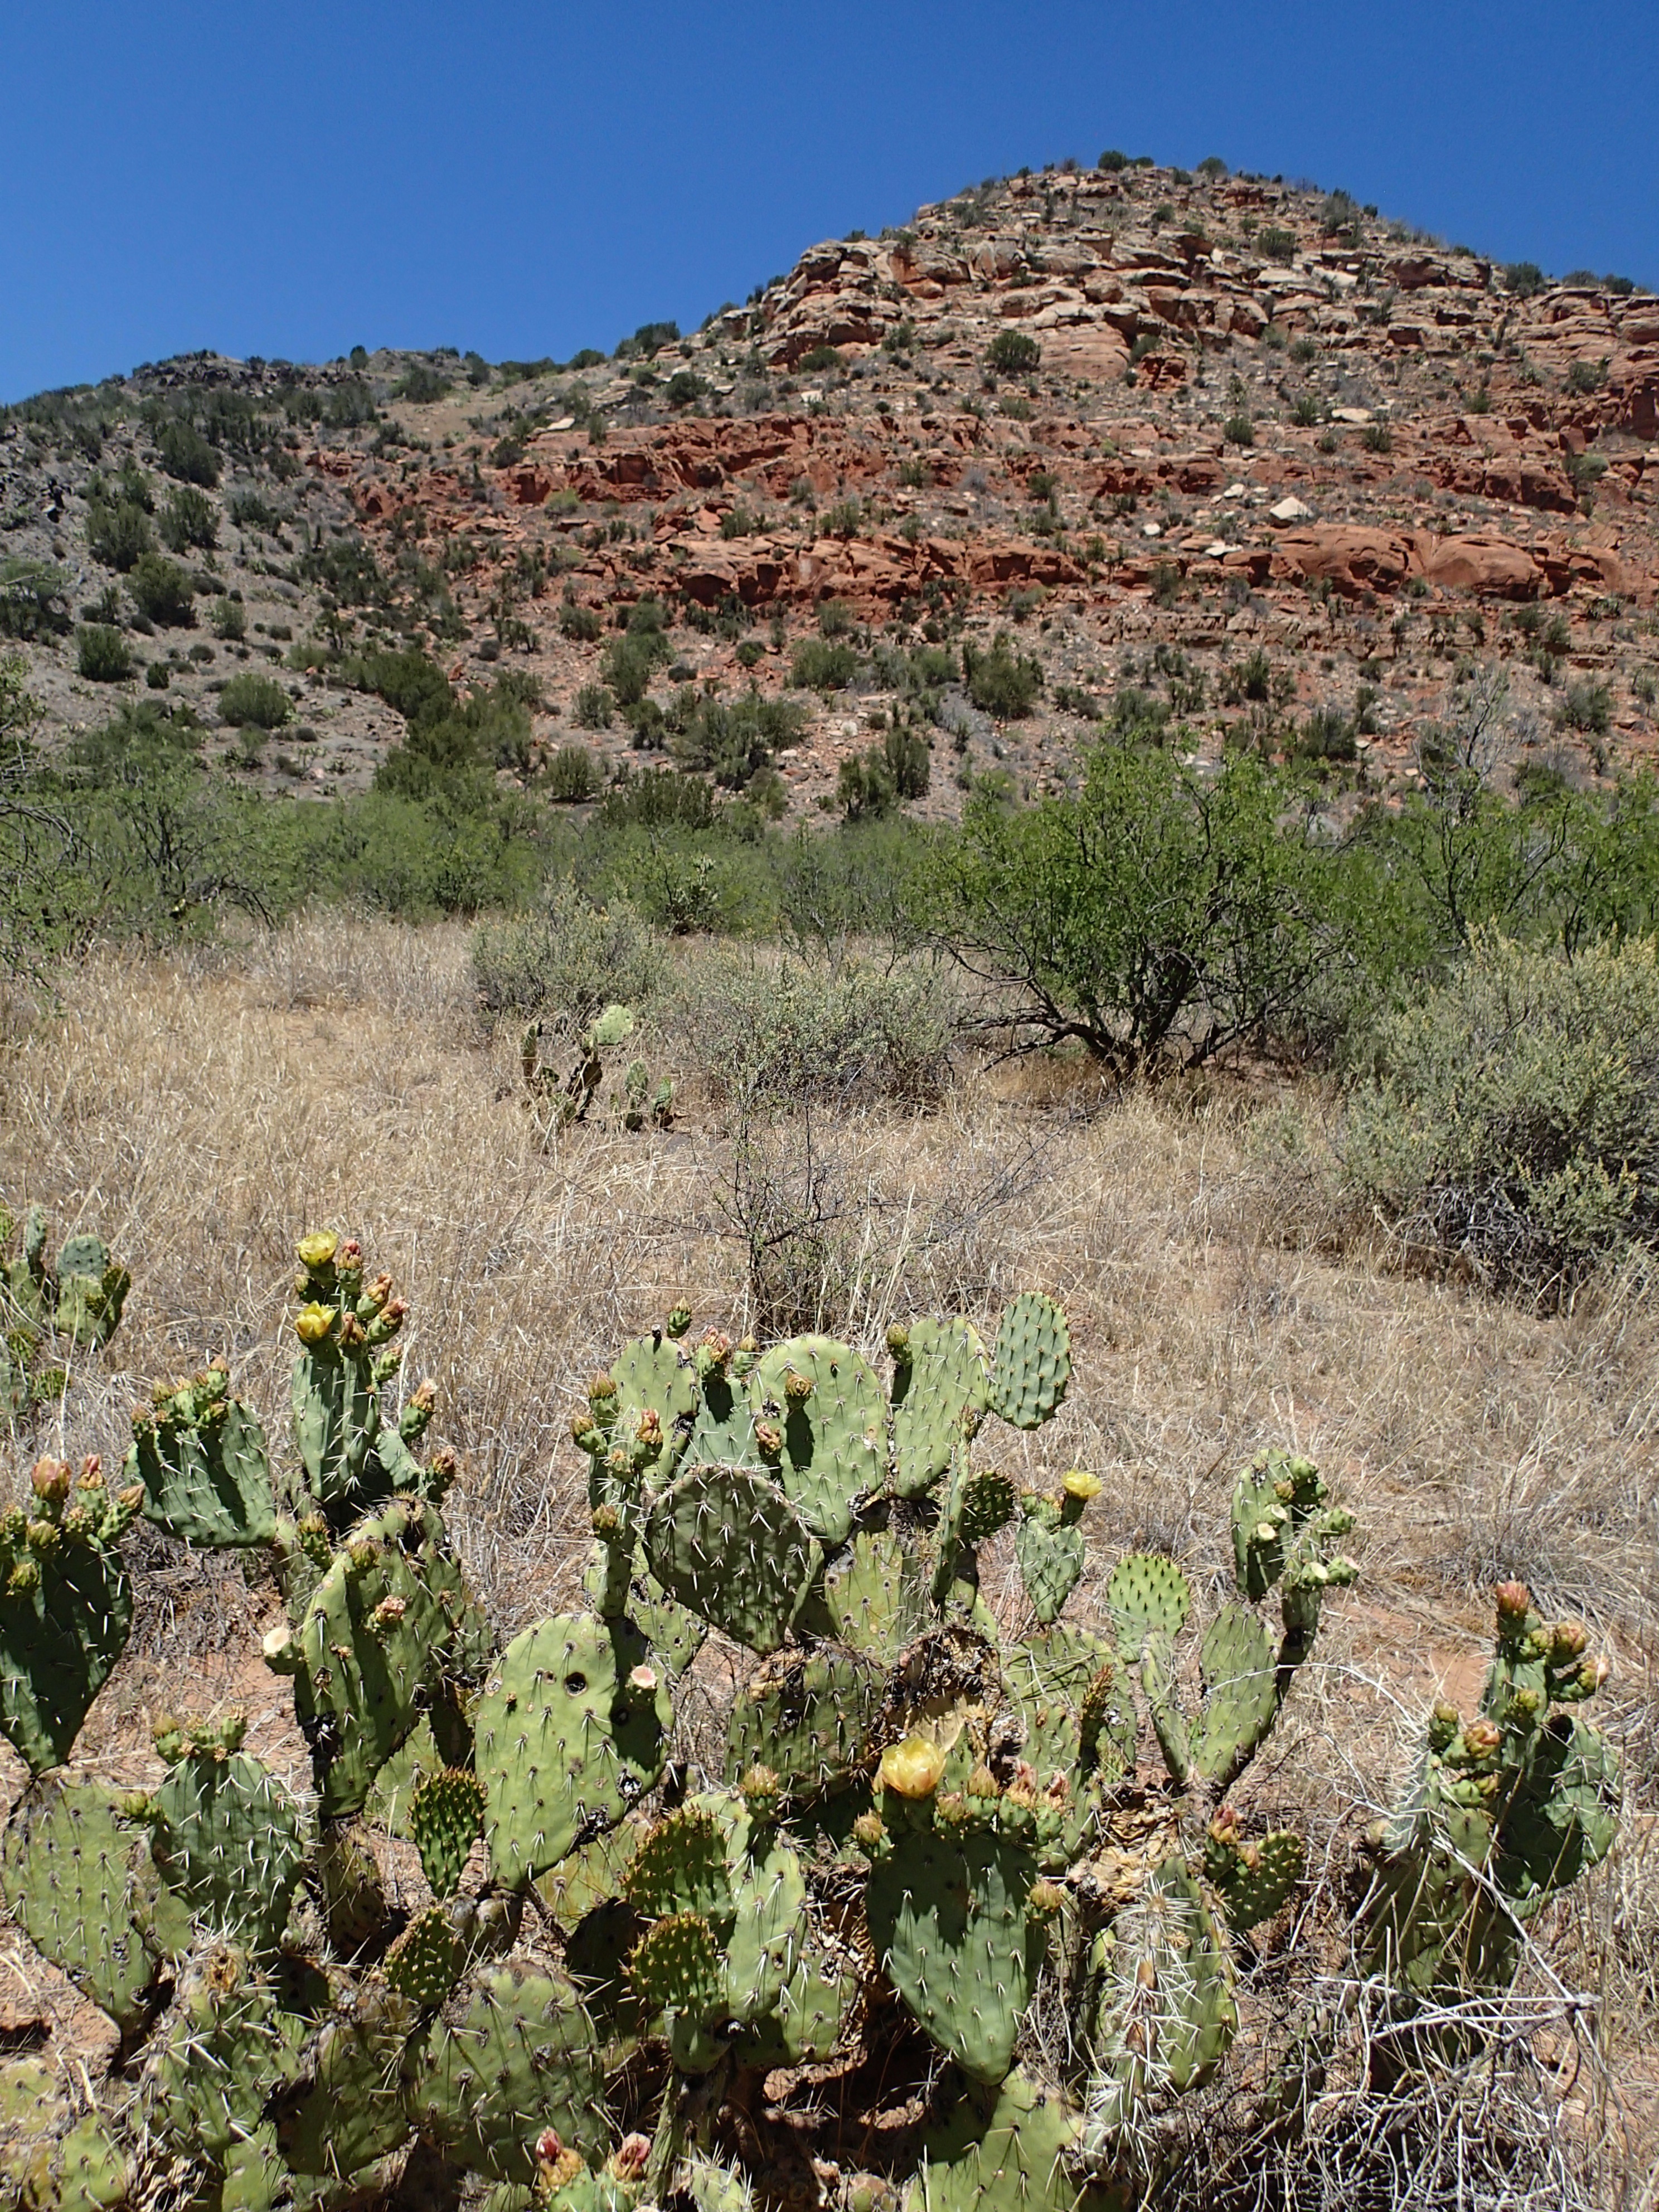
landscape, rock, wilderness, mountain, cactus, plant, field, desert, flower, valley, soil, botany, flora, wildflower, geology, vegetation, plateau, ecosystem, wadi, landform, flowering plant, natural environment, land plant, shrubland